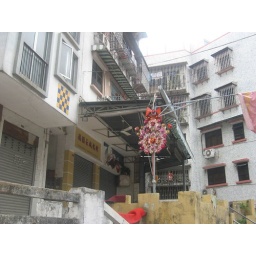
sign in front of building